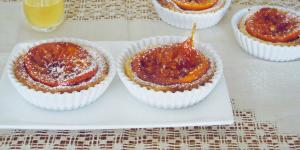
souffle de naranja y azahar